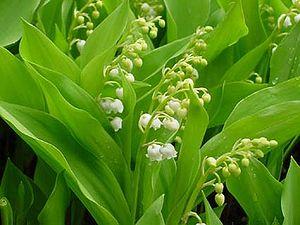
Le Massif du Vercors propose une très riche variété de fleurs avec plus de 1800 espèces végétales.
Un scarificateur est un instrument manuel ou motorisé, agricole, équipé de dents ou de couteaux métalliques. Il est utilisé pour défeutrer par scarification, c’est-à-dire lacérer la couche de végétaux qui se forme ou va se déposer progressivement sur la pelouse. Invisible au début, cette accumulation étouffe peu à peu le gazon qui jaunit et se dégrade. Le feutre devient alors une barrière à l'entrée de l'eau, de l'air, de la lumière, ou à l'apport d'éléments nutritifs pour enrichir le sol. La scarification permet de corriger l'acidité excessive du sol créée par le défaut d'aération. Après la scarification, la pelouse recouvre densité et résistance.